Hilarion Alfeyev

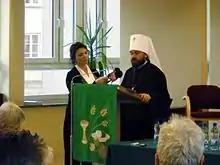
Metropolitan Hilarion speaking at the Christian Theological Academy in Warsaw in 2010

Alfeyev was a member of the Executive and Central Committees of the World Council of Churches, of the Presidium of 'Faith and Order' Commission, as well as of numerous bilateral theological dialogues. In 1998 he headed the 5-member Moscow Patriarchate delegation to the 8th WCC Assembly in Harare, and in February 2006 headed the Moscow Patriarchate's 21-member delegation to the 9th Assembly in Porto Alegre.